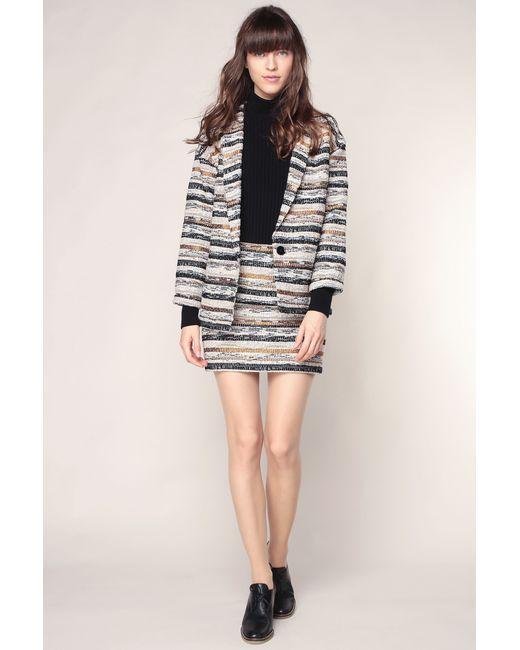
frauen bunte jacke langarm knopf